Coeruleodraco

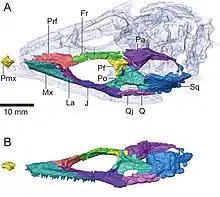
CT scan of the skull of the holotype

The skeleton was small, about 20.3 cm (8.0 inches) in length, not including the tail. The tail is incomplete, but including its estimated length, the total length of the skeleton would have been closer to 40.0 cm (15.7 inches). "Coeruleodraco" had a generalized, lizard-like body type. This is similar to some early choristoderes (like "Cteniogenys", "Philydrosaurus", and "Monjurosuchus"), but contrasts with other choristodere body types including long-necked forms such as "Hyphalosaurus", and gharial-like forms such as "Champsosaurus" and other neochoristoderes.